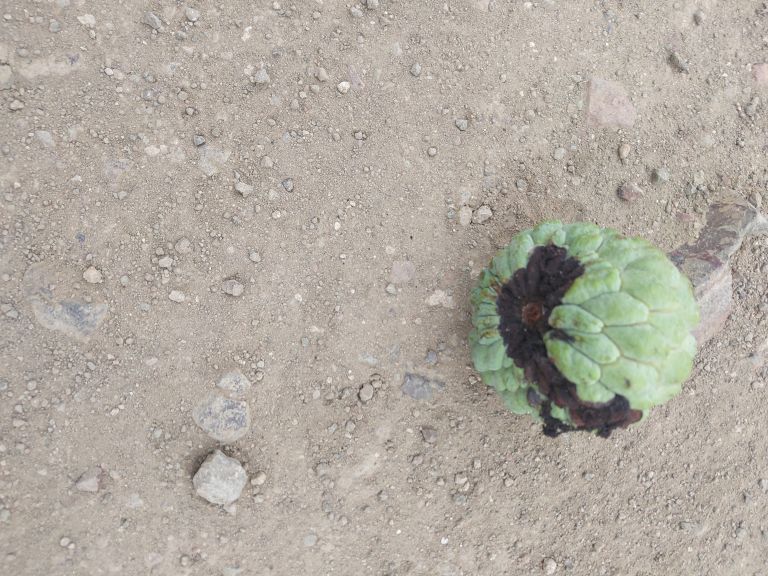
Disease label: Diplodia Rot